Jaki Shelton Green

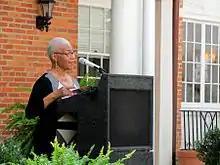
Poet and author Jaki Shelton Green, reading from Maya Angelou's "Still I Rise"

Jaki Shelton Green is an American poet and was appointed North Carolina Poet Laureate in 2018. In November 2009, she was named the first Piedmont Laureate by a collection of Triangle-area arts councils. She currently resides in Mebane, North Carolina. Green teaches Documentary Poetry at Duke University within the Center for Documentary Studies.